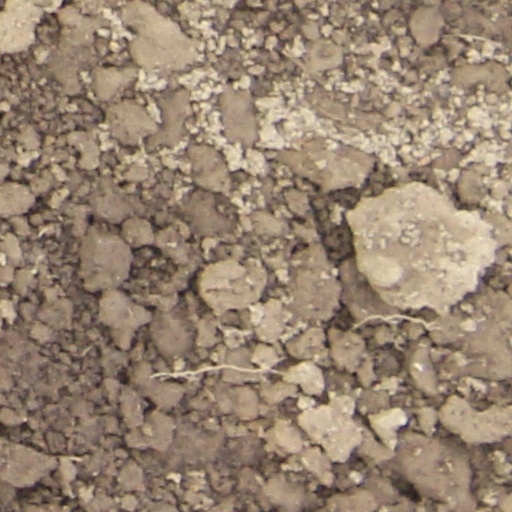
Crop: wheat